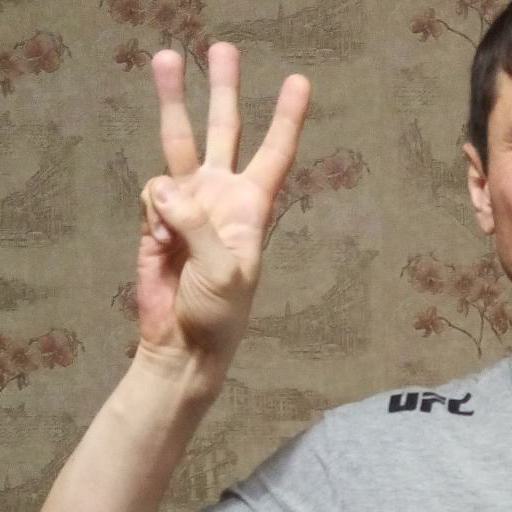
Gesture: three